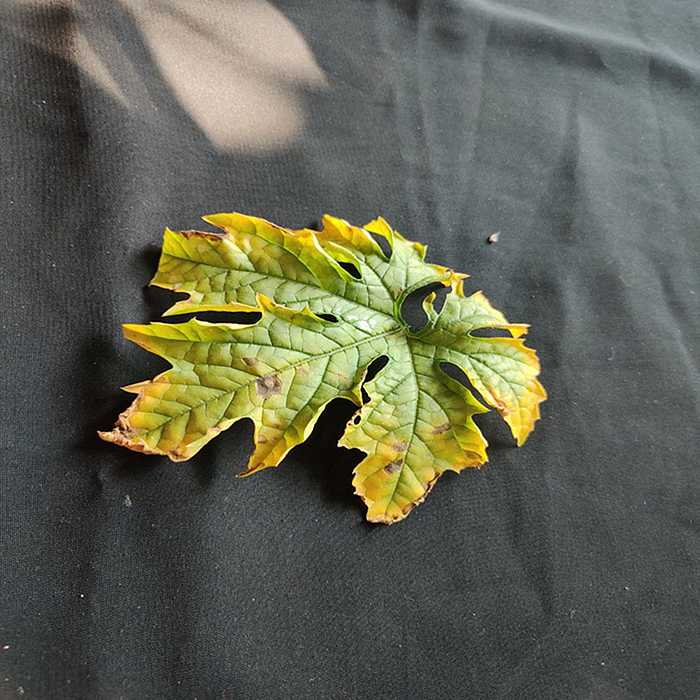
Plant: Bitter Gourd
Label: Fusarium wilt